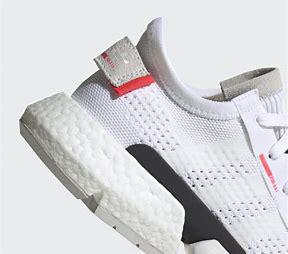
Brand: Adidas
Model: Pod S3 1